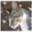
Label: cat